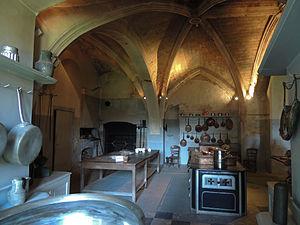
Le château du Lude se situe dans la commune du Lude dans le département français de la Sarthe.